Schwarzwaldstube (restaurant)

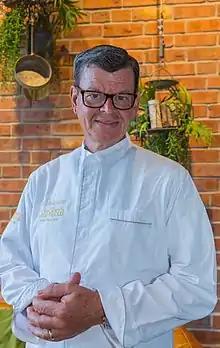
Harald Wohlfahrt (2019)

The Schwarzwaldstube was established in 1977, with Wolfgang Staudenmaier as the head chef and Heiner Finkbeiner as the restaurant manager. Shortly after its opening, the Schwarzwaldstube earned two Michelin stars.